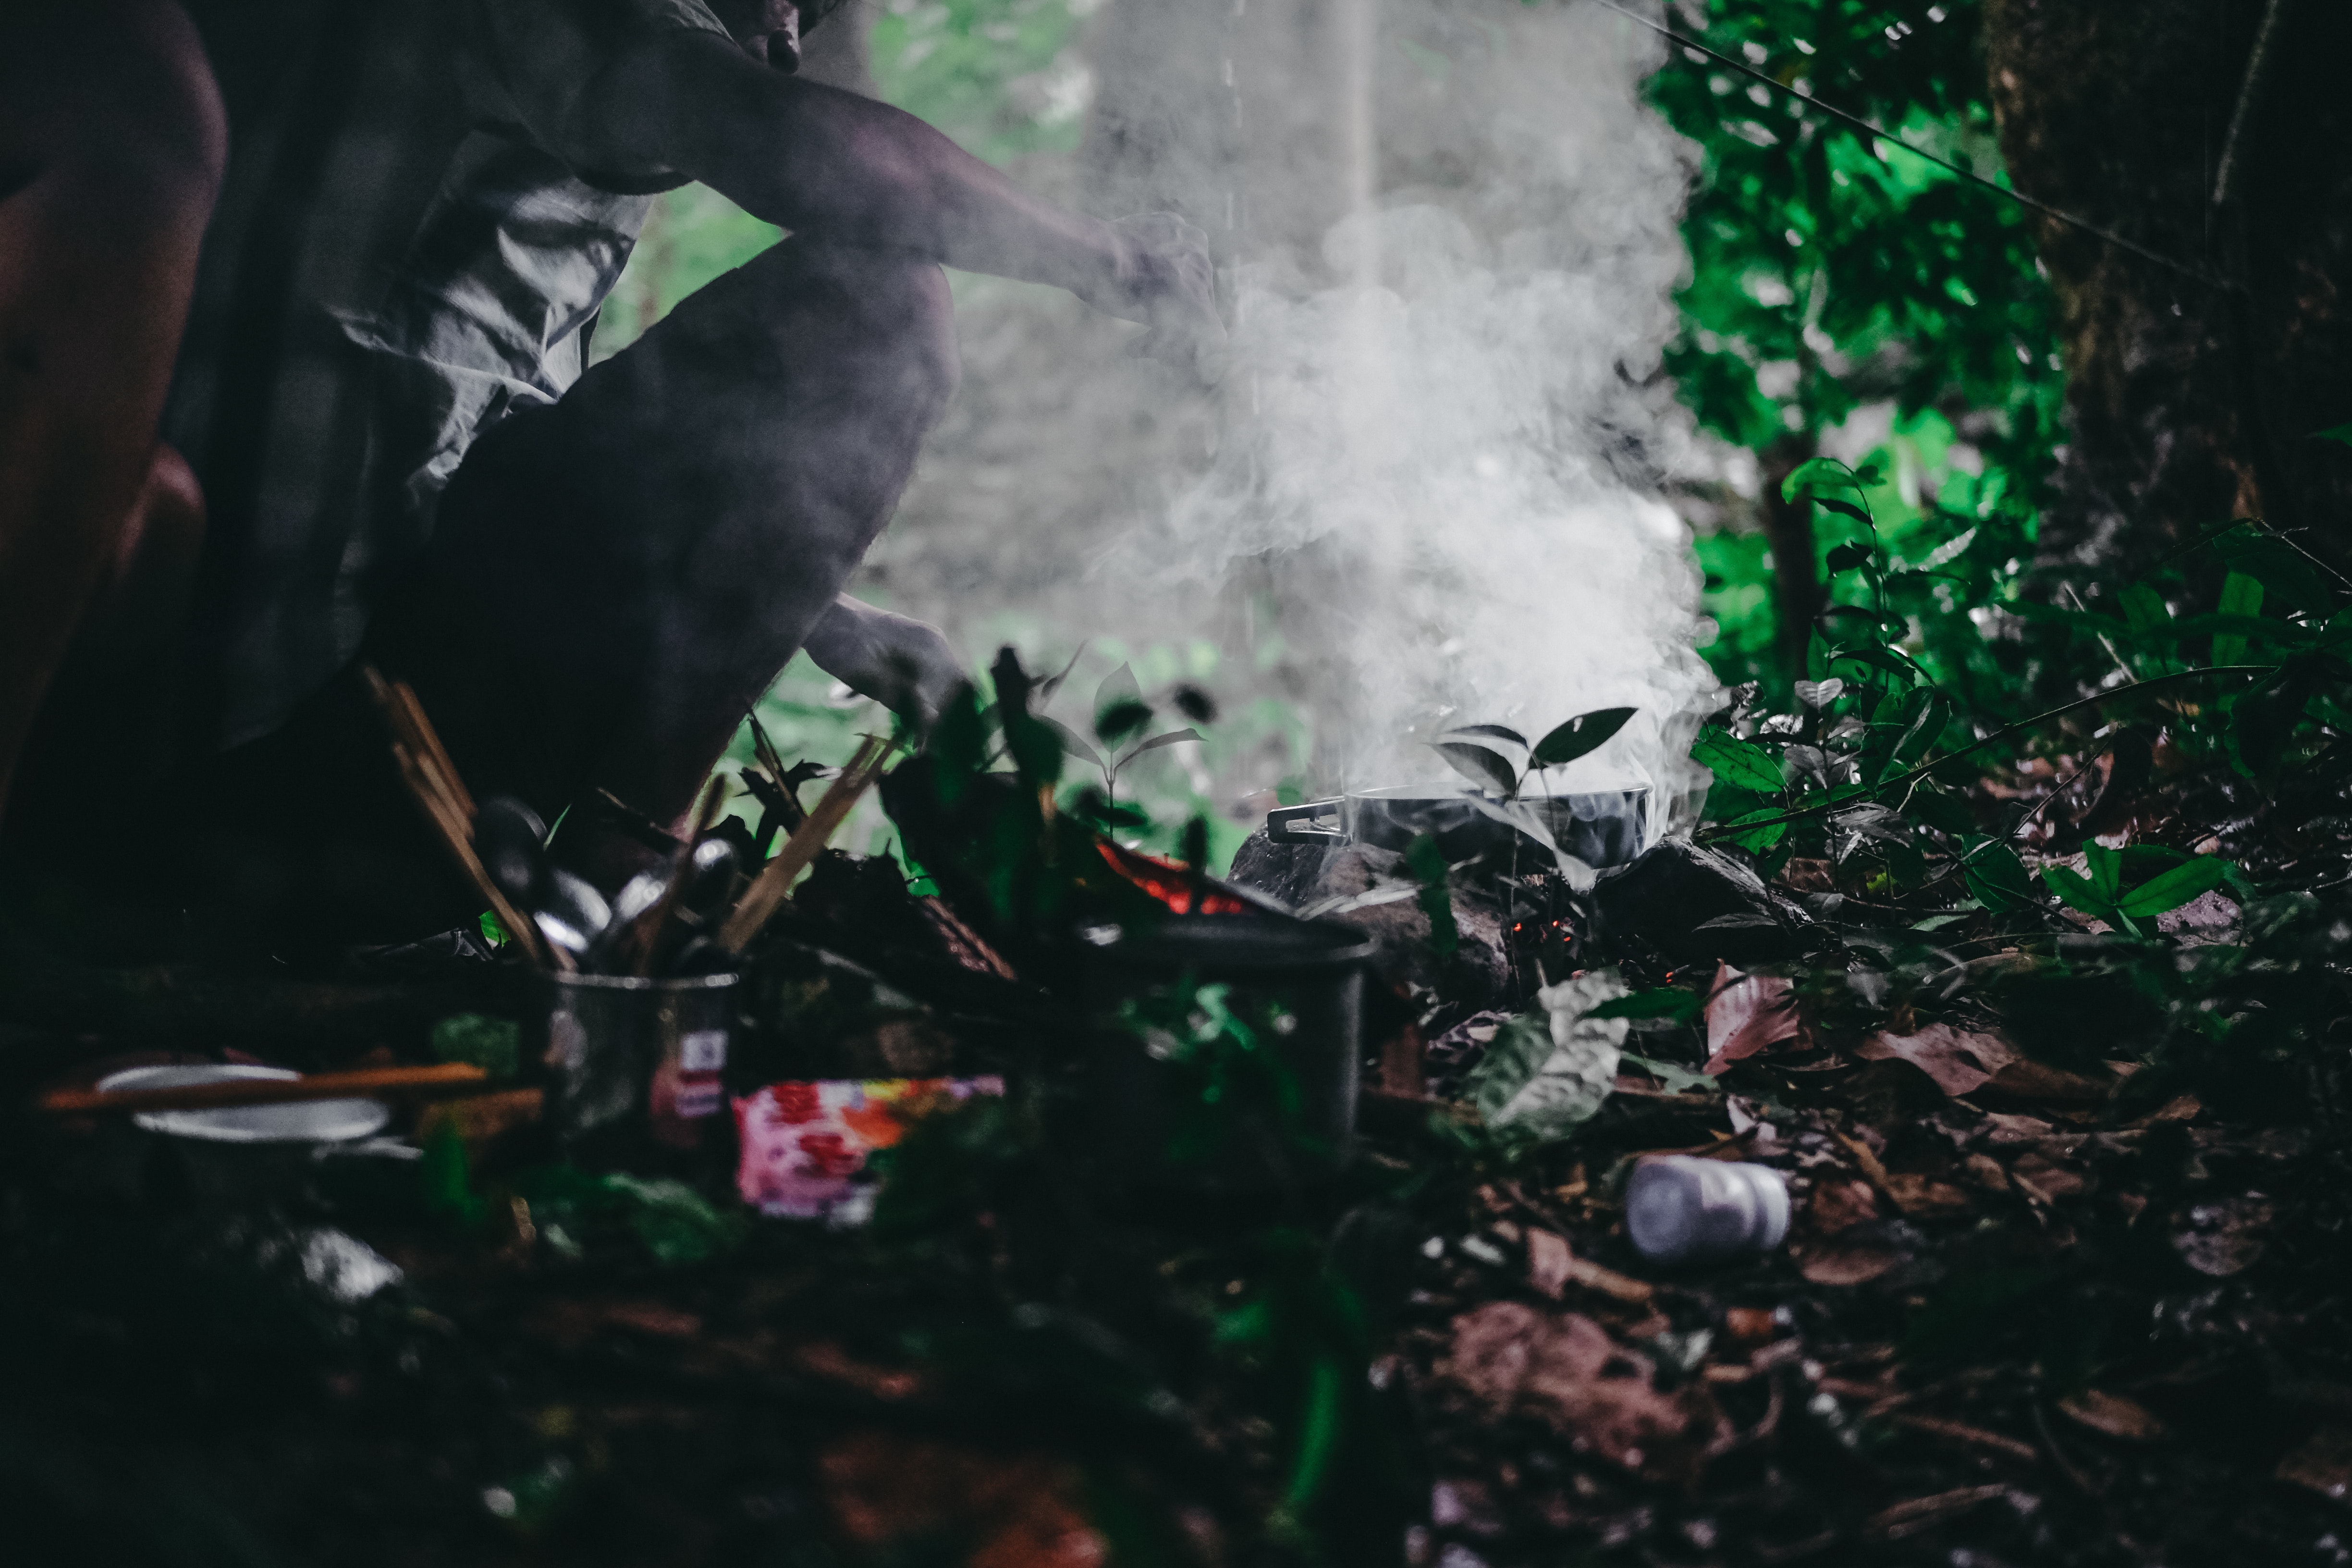
nature, green, smoke, darkness, water, tree, screenshot, computer wallpaper